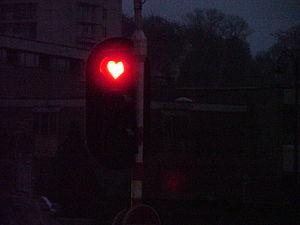
Un carrefour à feux est une intersection dont le trafic est réglé par des feux de signalisation lumineux pilotés par un contrôleur. Le réglage des cycles de feux doit permettre d'assurer la sécurité des automobilistes et des piétons tout en permettant un débit maximal.